2008 Chinese Grand Prix

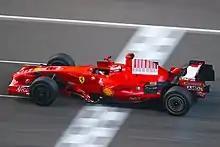
Kimi Räikkönen started from second on the grid

The conditions on the grid were dry before the race. The air temperature was and the track temperature was ; weather forecasts suggested a small possibility of rain. Hamilton and Alonso began the race on harder compound tyre; both Ferraris opted for the softer compound. Hamilton accelerated faster than the Ferraris off the line, and retained his lead into the first corner. Kovalainen overtook Alonso to take fourth in the opening corners. However, Alonso pushed Kovalainen hard through the middle sector of the lap, and passed him at the turn 14 hairpin after drafting the McLaren along the back straight. At the end of the first lap, Hamilton led from Räikkönen, Massa, Alonso and Kovalainen. Heidfeld was able to move from ninth on the grid to take sixth, after Bourdais drove into the back of Trulli at the first corner. Bourdais dropped back to 18th; Trulli pitted at the next opportunity as a result of the damage and retired after the second lap.